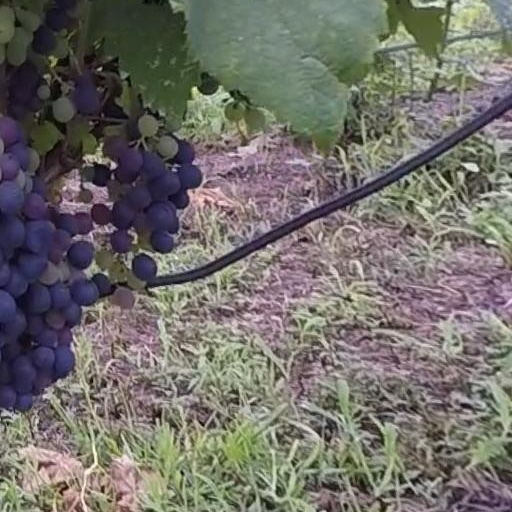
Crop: grape